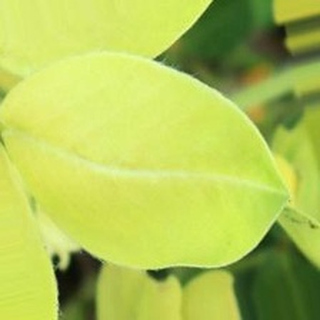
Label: groundnut_nutrition_deficiency